Joanne Drayton

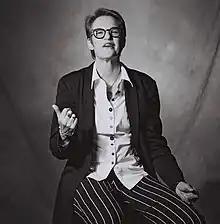

Drayton graduated from the University of Canterbury, Christchurch in 1998 with a PhD on "Edith Collier: Her life and work (1885–1964)". She adapted her thesis for publication by the Canterbury University Press the following year with the same title.